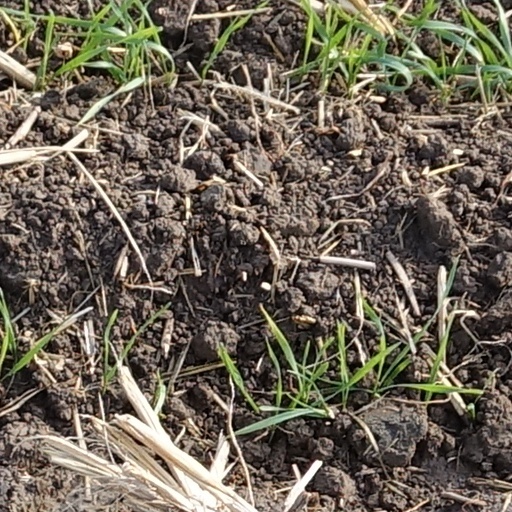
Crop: wheat